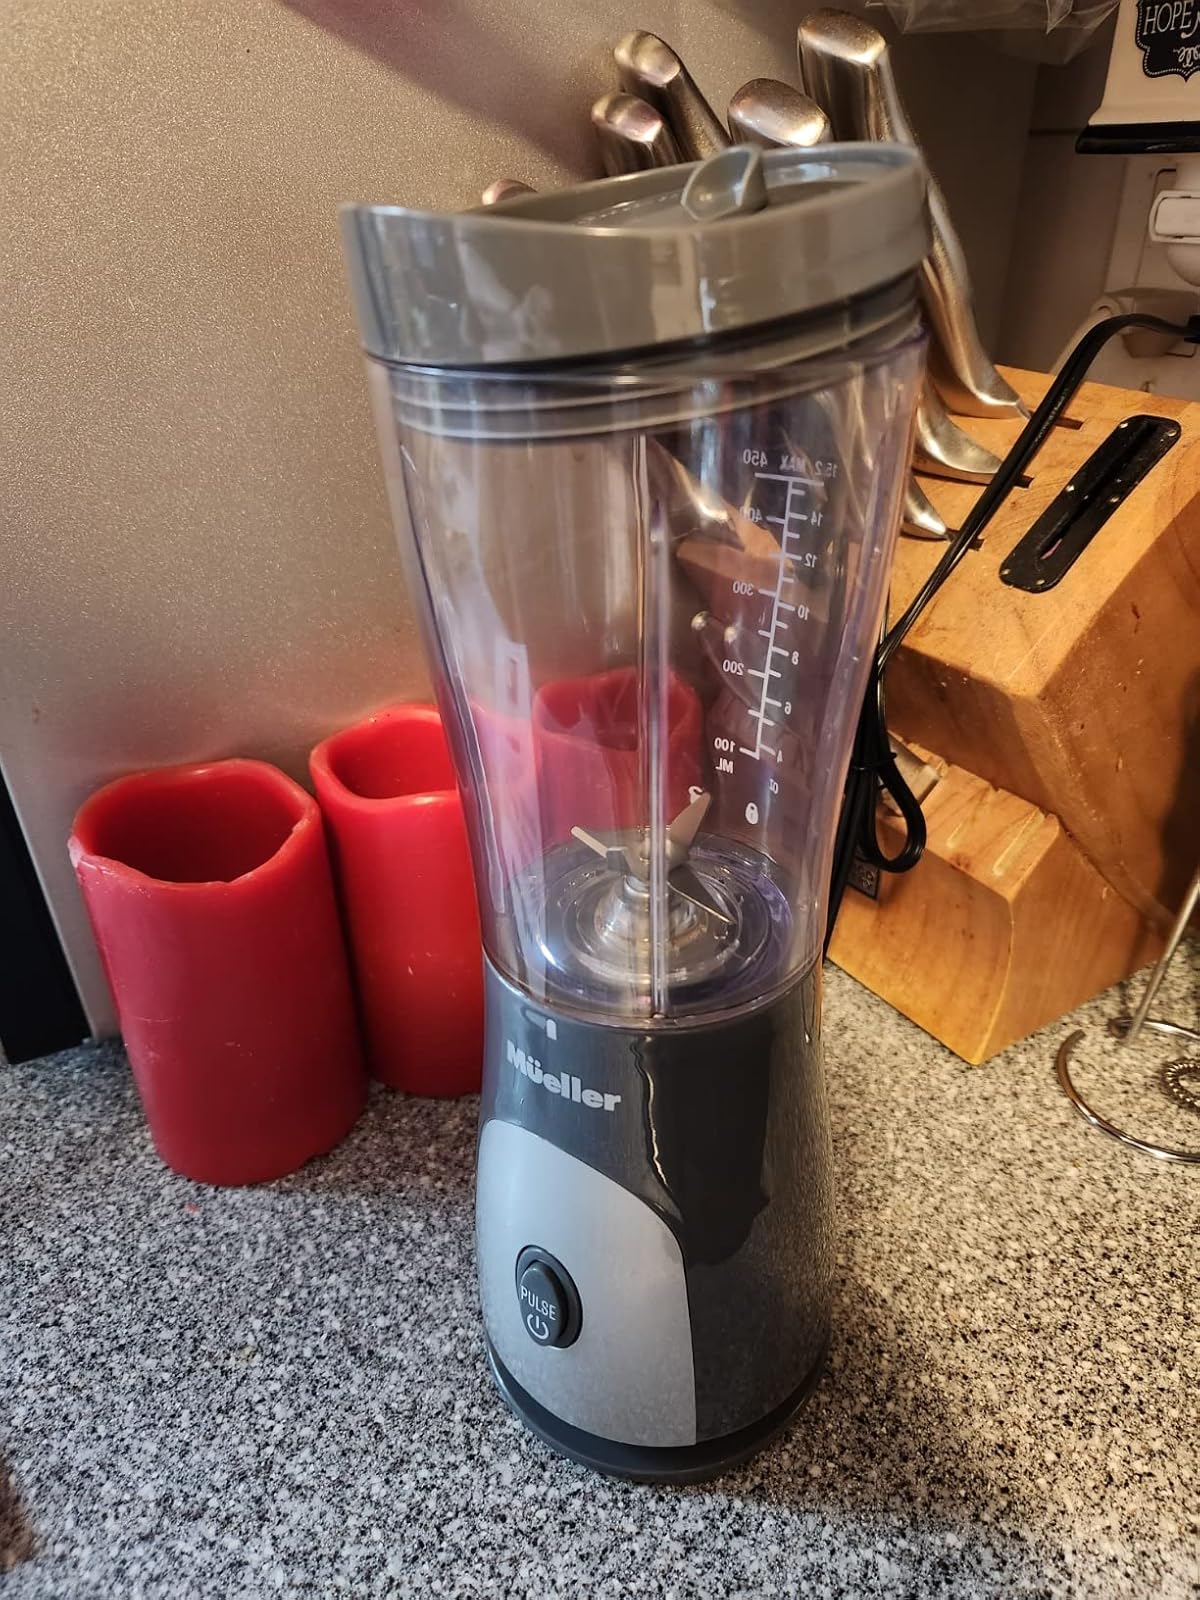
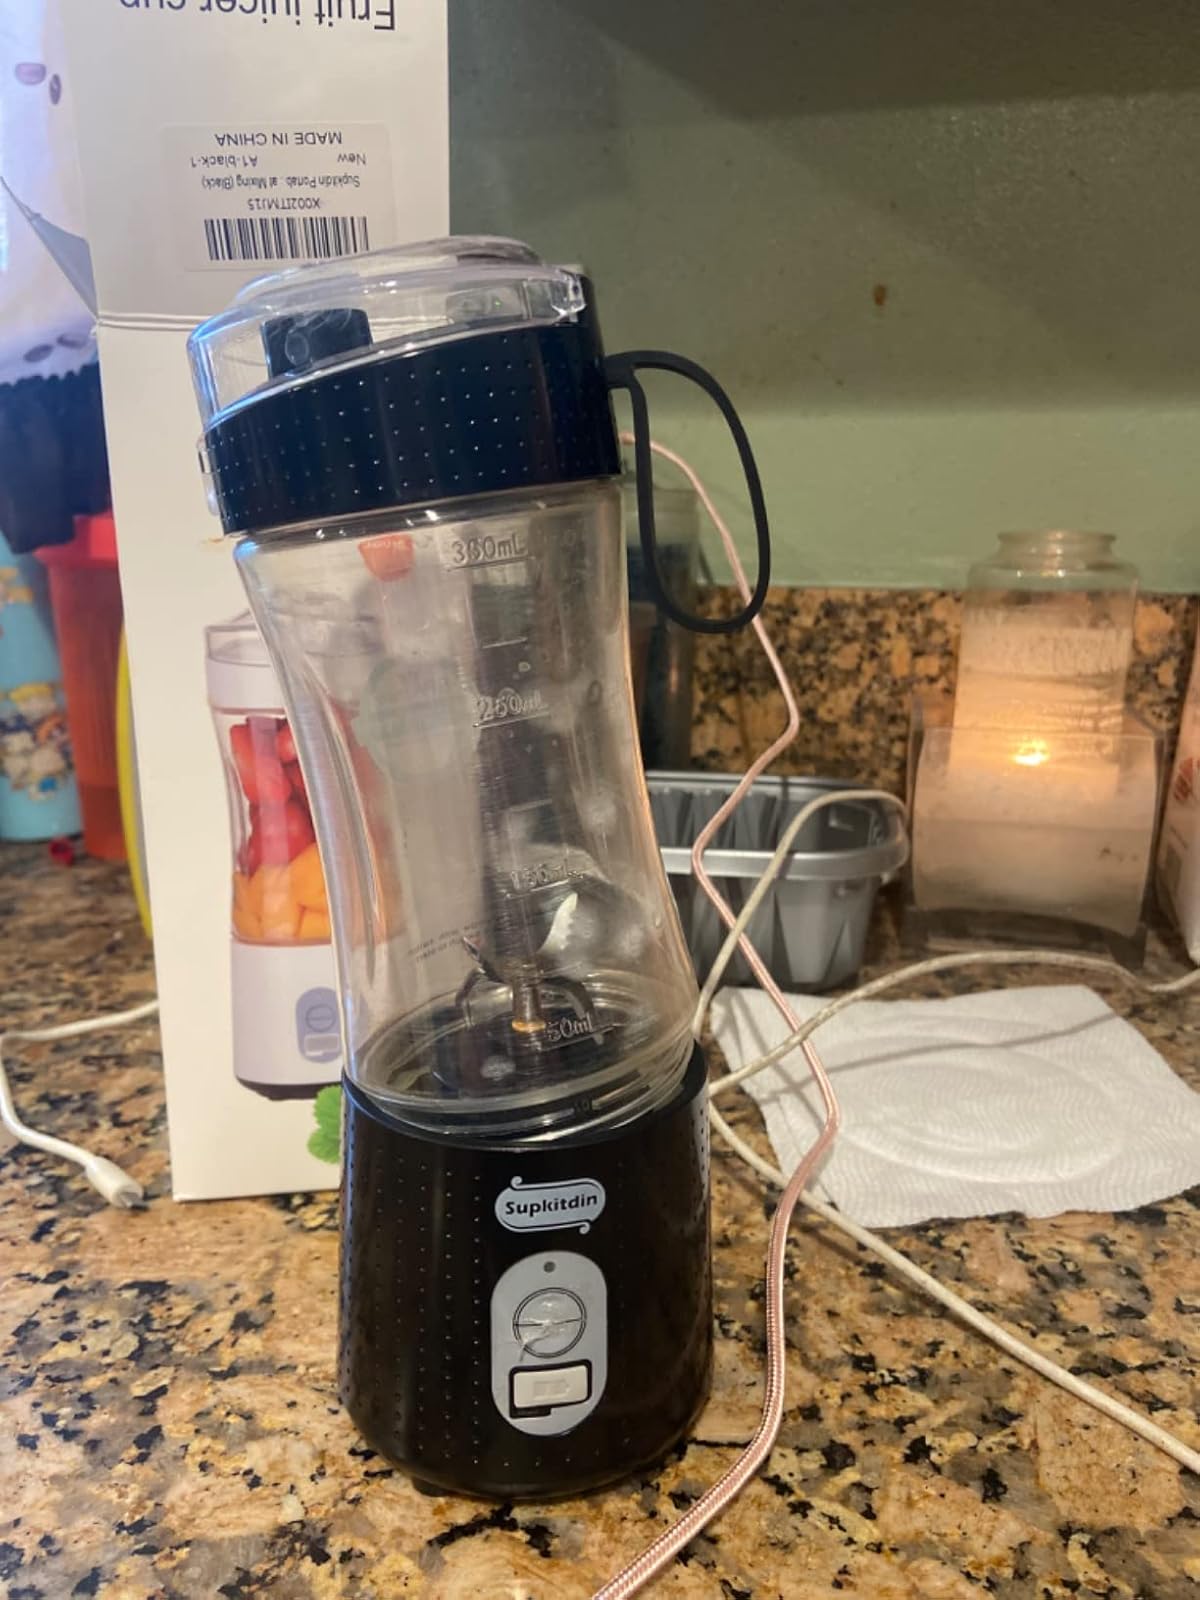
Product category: items_blender
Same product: no